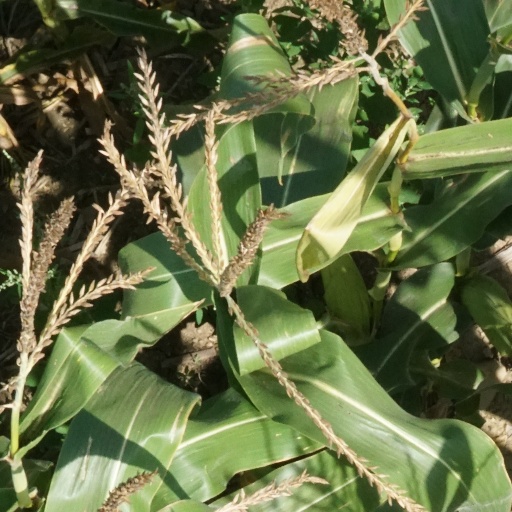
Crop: maize; corn